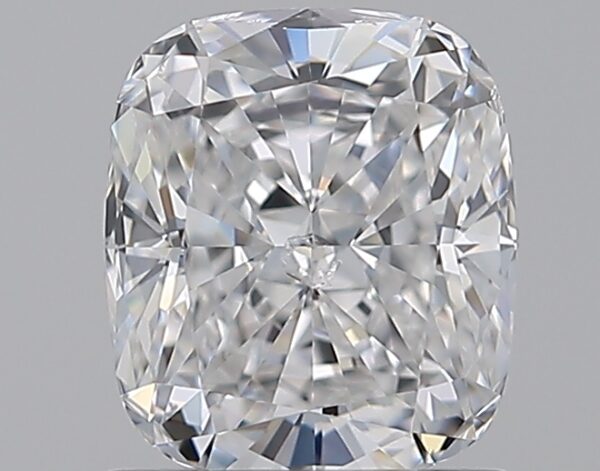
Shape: cushion
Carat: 1
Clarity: SI2
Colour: D
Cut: EX
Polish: EX
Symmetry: EX
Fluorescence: N
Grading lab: GIA
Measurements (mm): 6.17 x 5.36 x 3.63